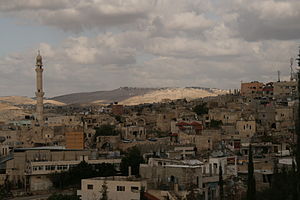
Ni'lin
"Ni'lin er en palæstinensisk by i Ramallah- og al-Bireh-distriktet på den centrale Vestbred. Byen ligger 17 kilometer vest for Ramallah og omkring 3 kilometer fra Armistice-linjen fra 1949, den såkaldte ""grønne linie"". Mod nordøst grænser Ni'lin op til Deir Quaddis og de israelse bosættelser Nili og Na'ale, mod syd ligger landsbyen al-Midya samt bosættelsesblokken Modi'jn Illit. Mod nordvest ligger landsbyerne Budrus og Oibya. Byens fulde areal består af omkring 15.000 duman af hvilke 660 er byområde. Under Oslo II blev 93.3% af byens landområder klassificeret som 'Area C'